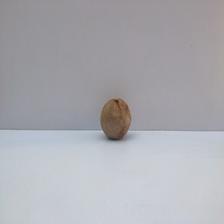
Size: Spoiled